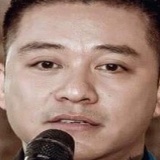
ca sĩ Tuấn Hưng